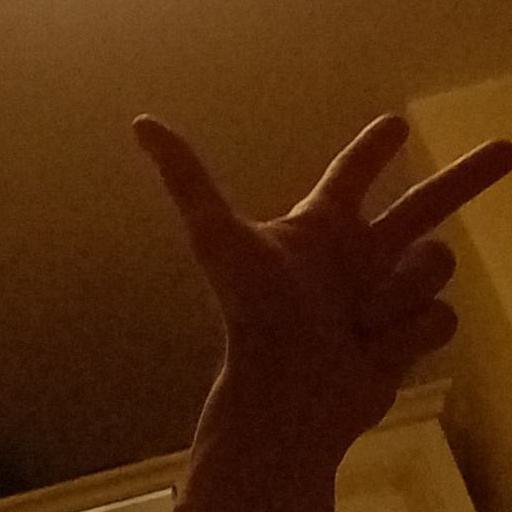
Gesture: three2